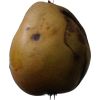
Label: Pear 3